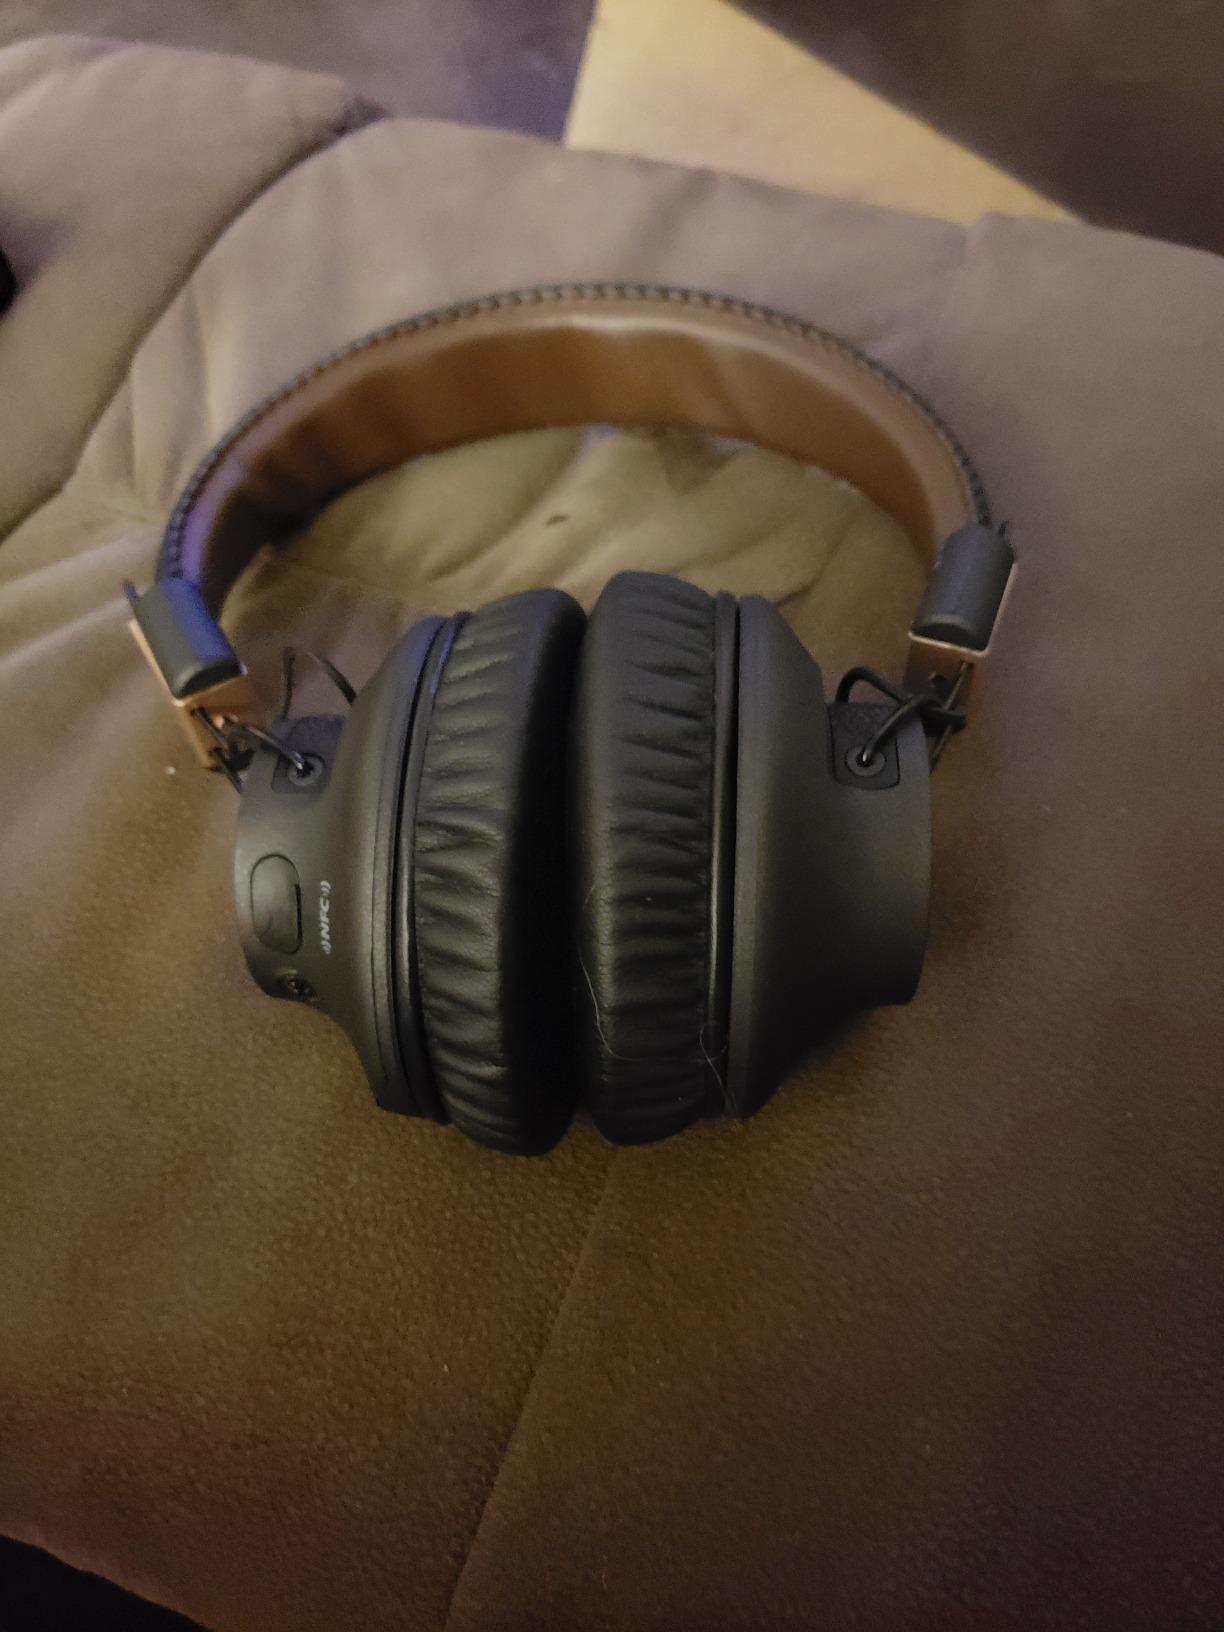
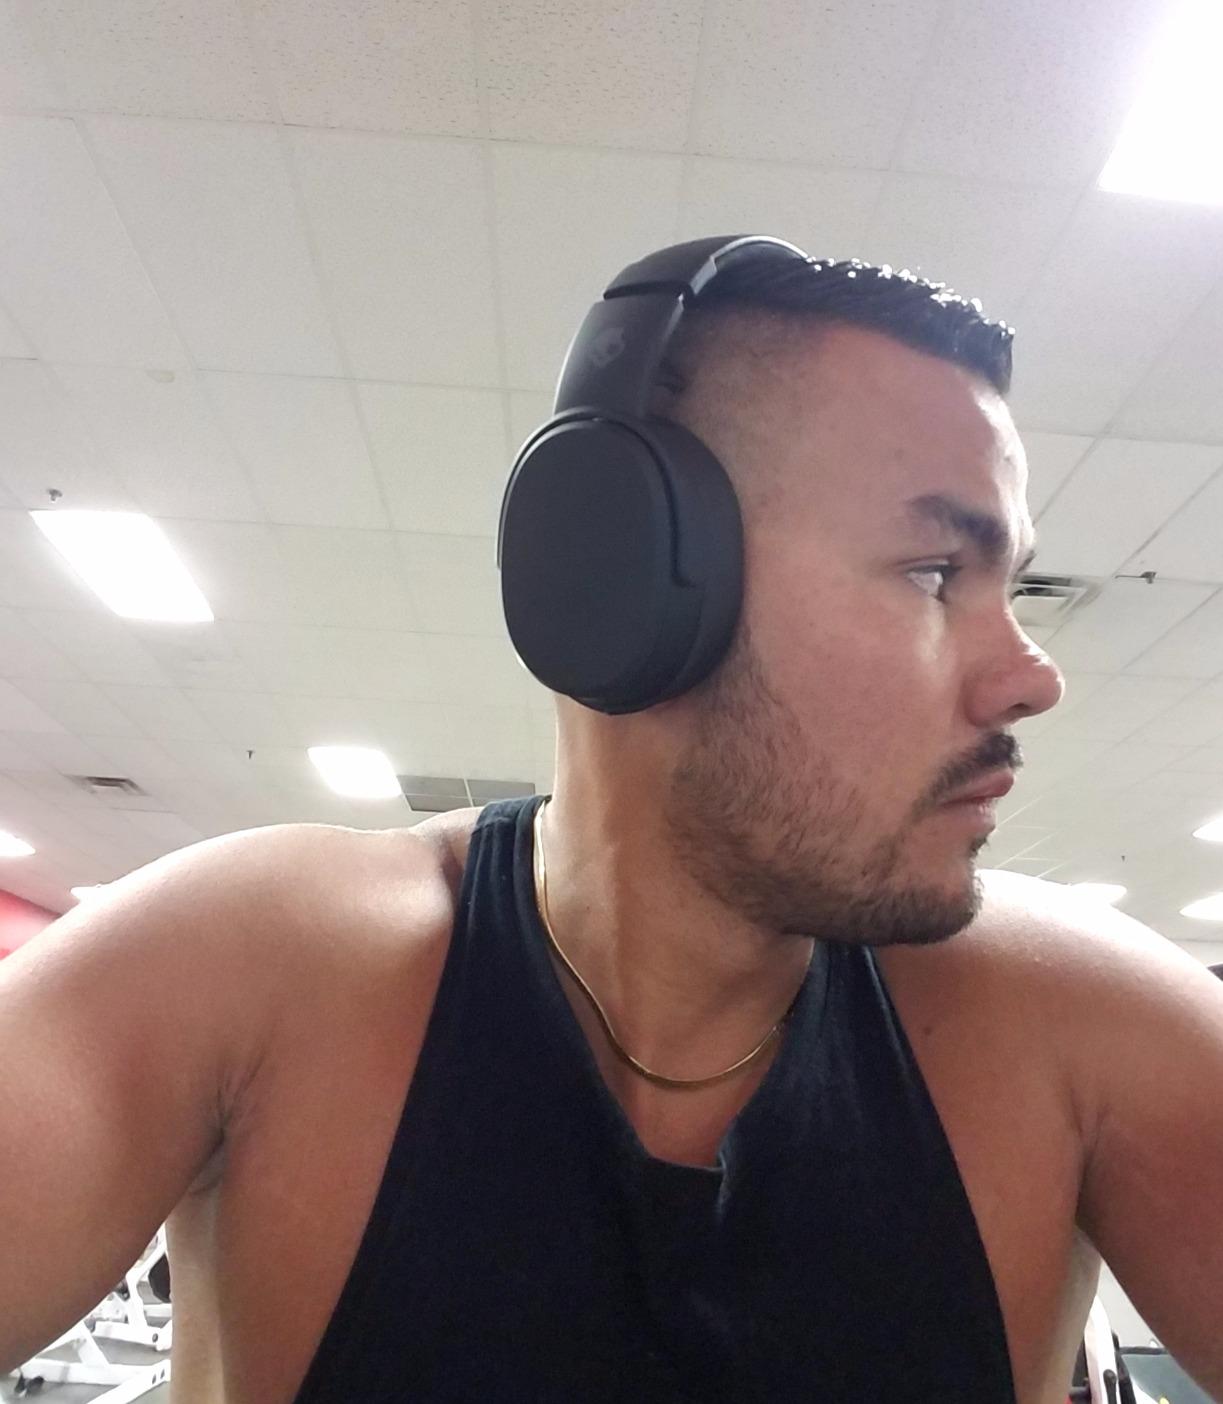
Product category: headphones
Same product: no